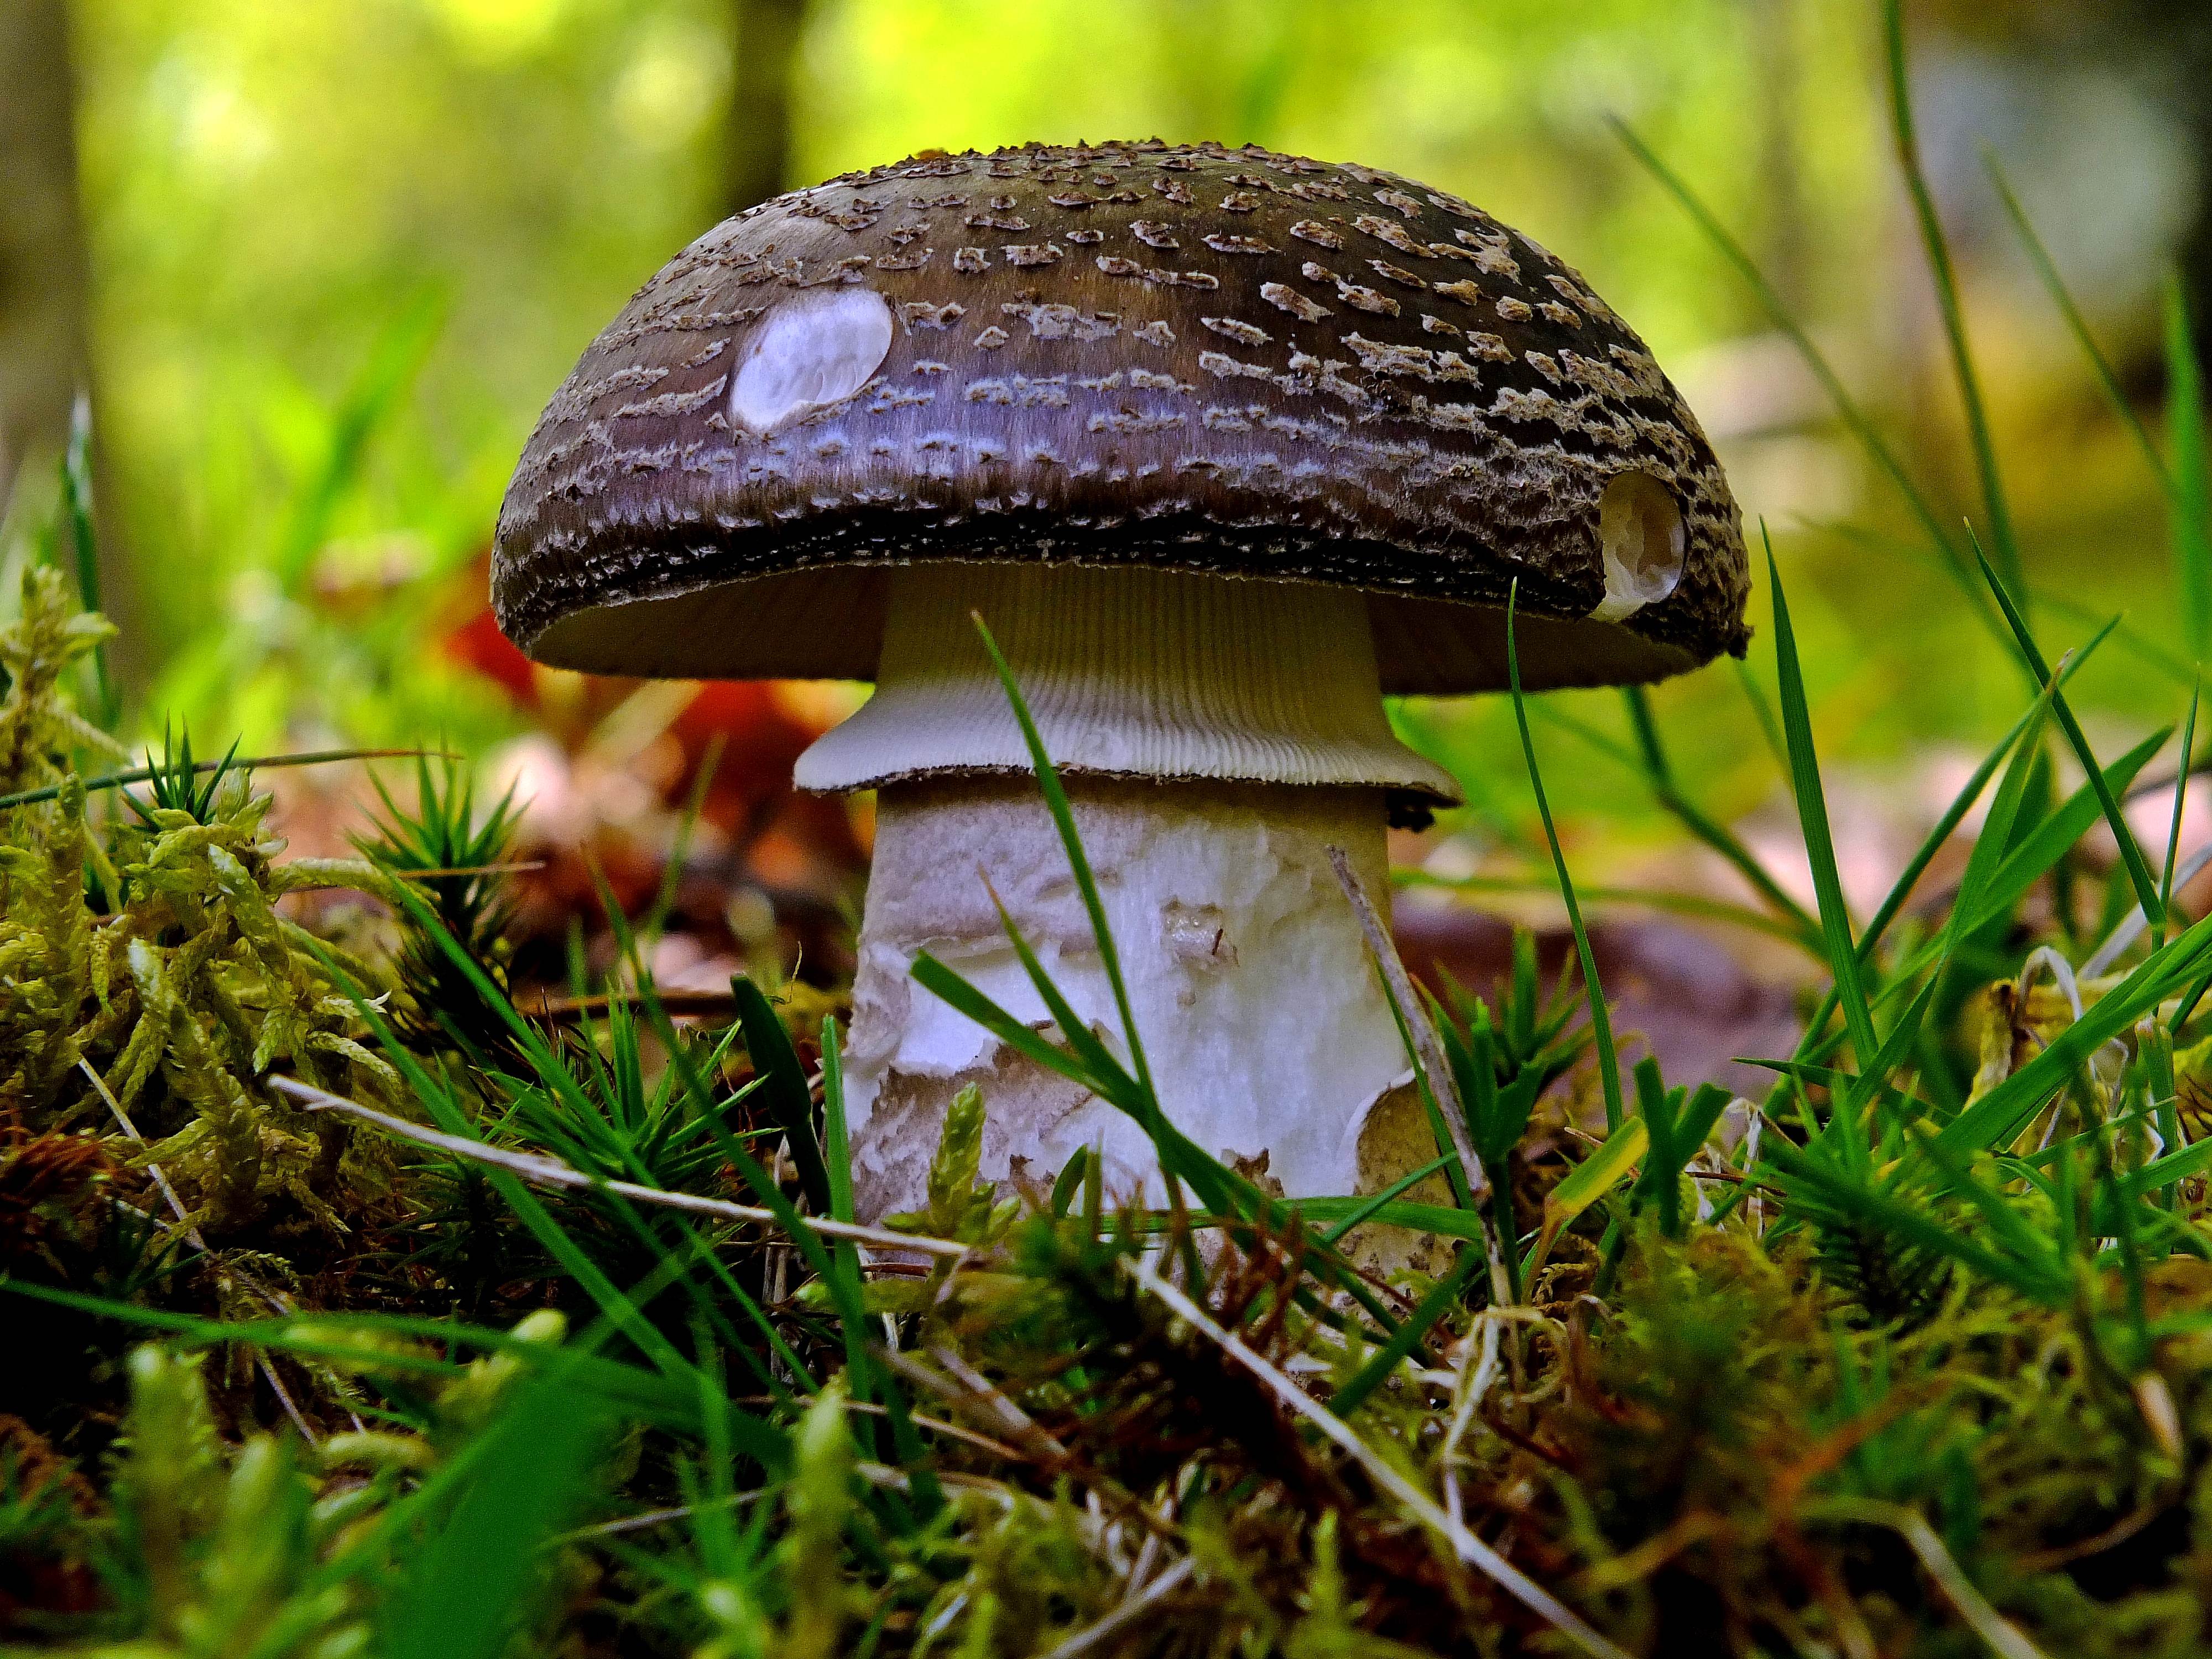
nature, forest, grass, wildlife, macro, mushroom, fauna, flowers, fungus, mushrooms, naturaleza, flores, setas, woodland, habitat, bolete, ggl1, gaby1, fujifilmxs1, macro photography, matsutake, edible mushroom, medicinal mushroom, penny bun